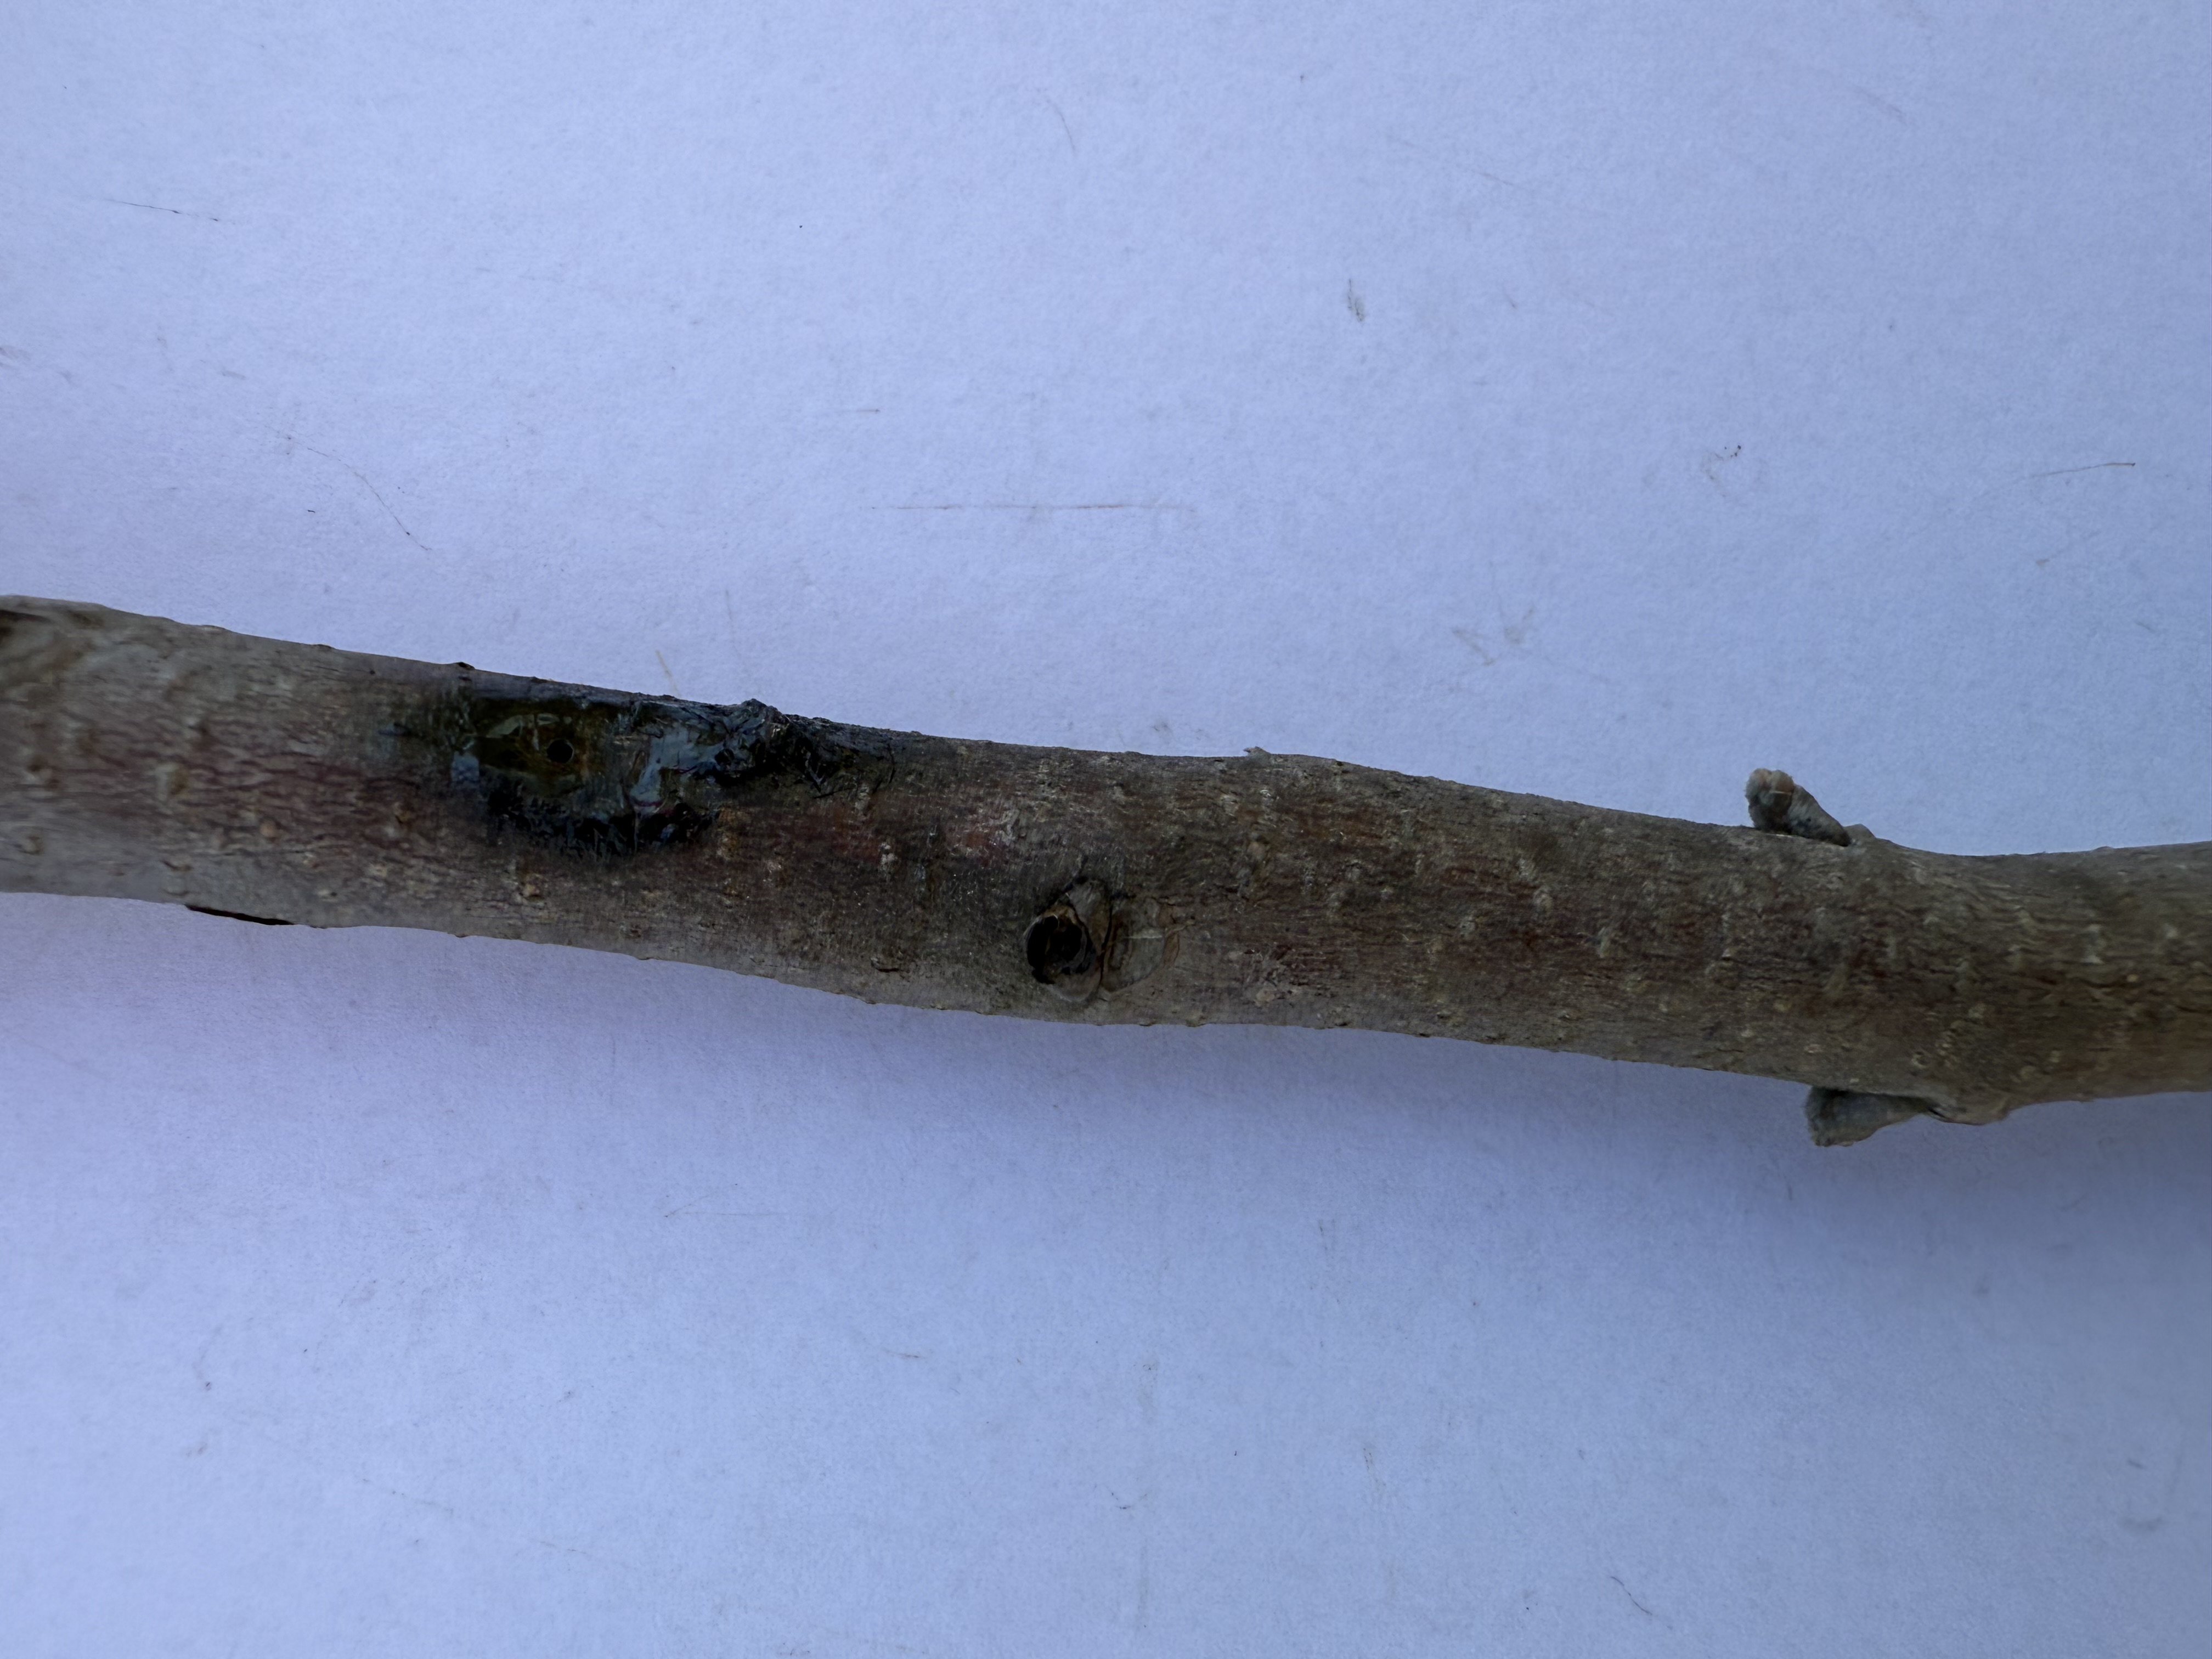
Variety: Hachiya Persimmon